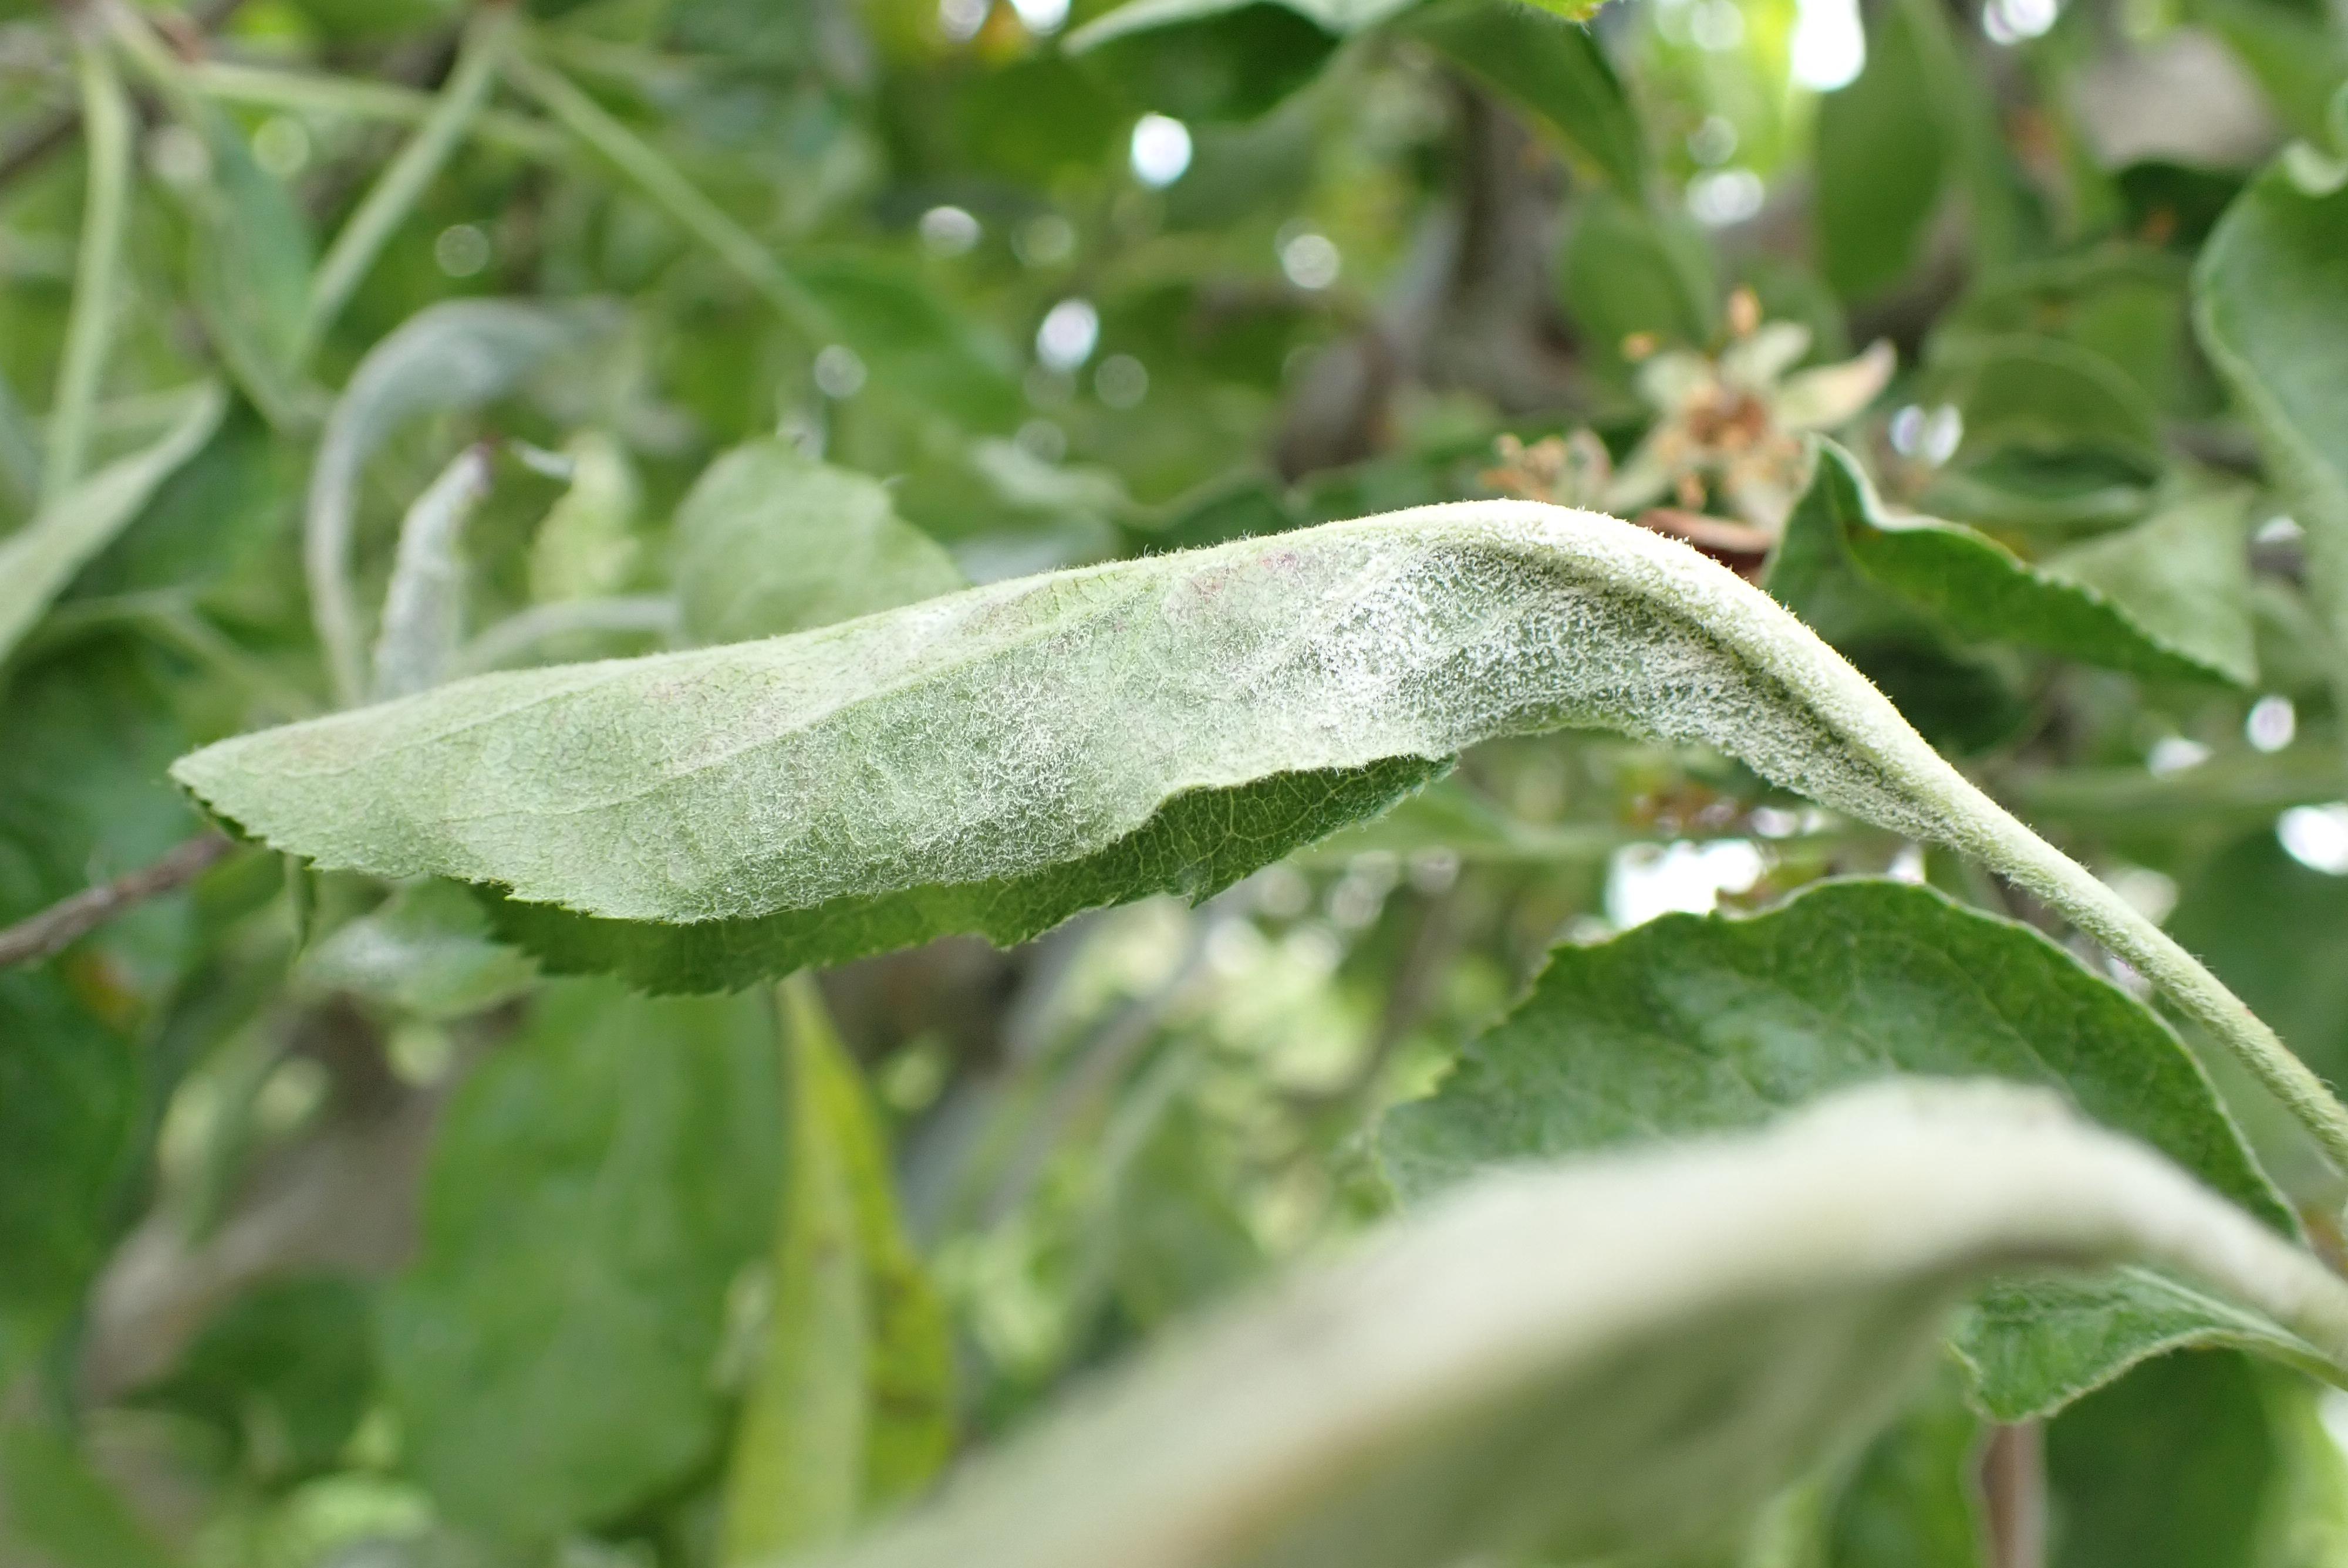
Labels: powdery_mildew